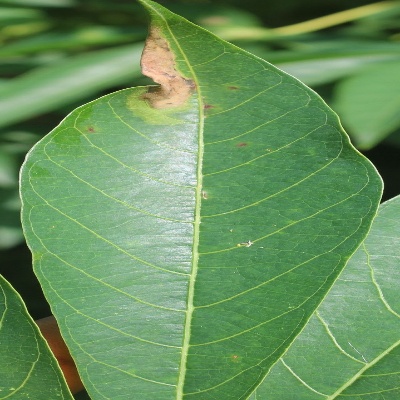
Crop: Cassava
Condition: bacterial blight